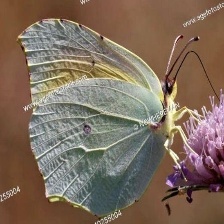
Species: CLEOPATRA
Butterfly family (ImageNet category): sulphur_butterfly